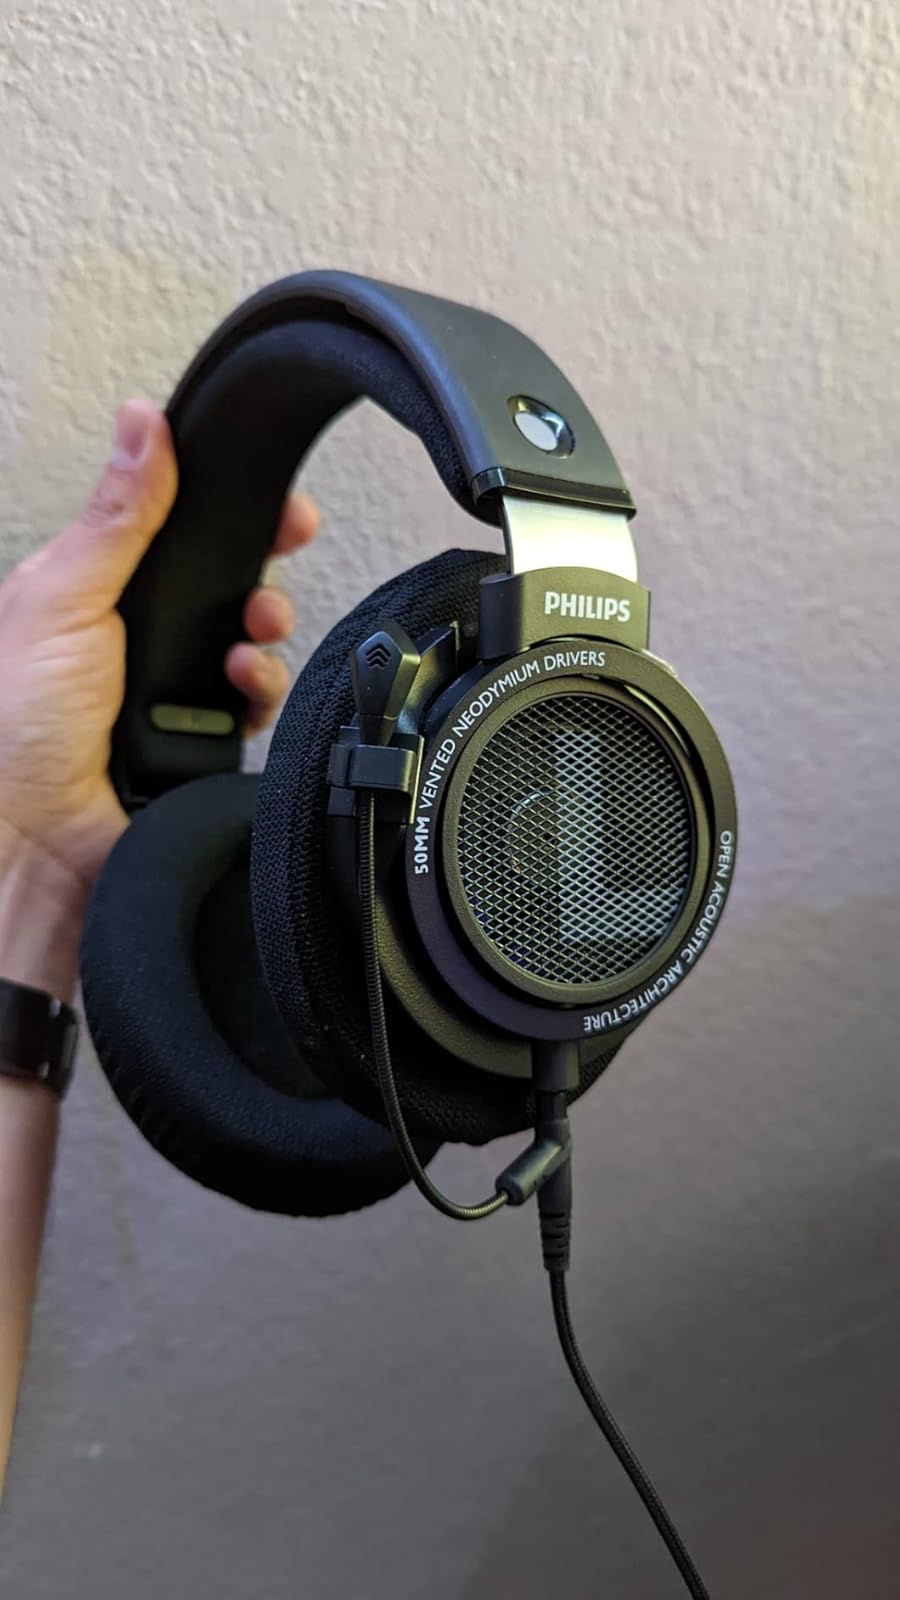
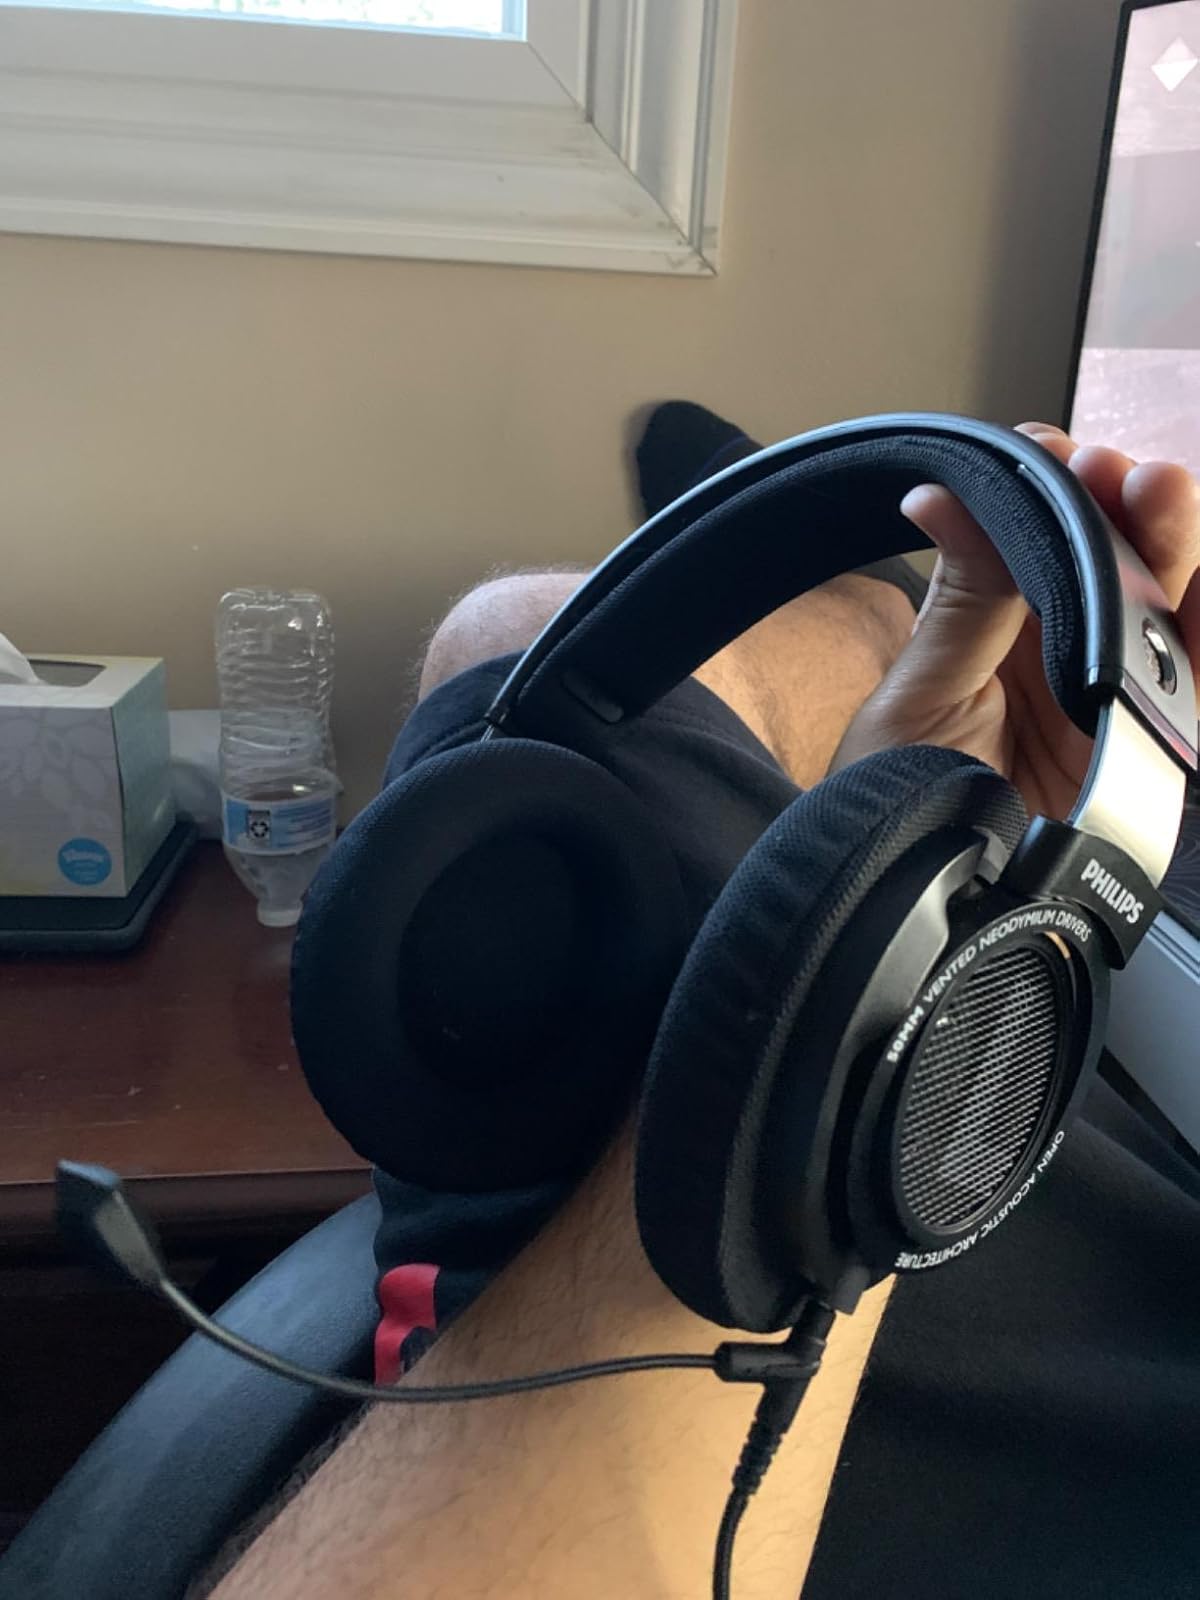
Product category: headphones
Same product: yes